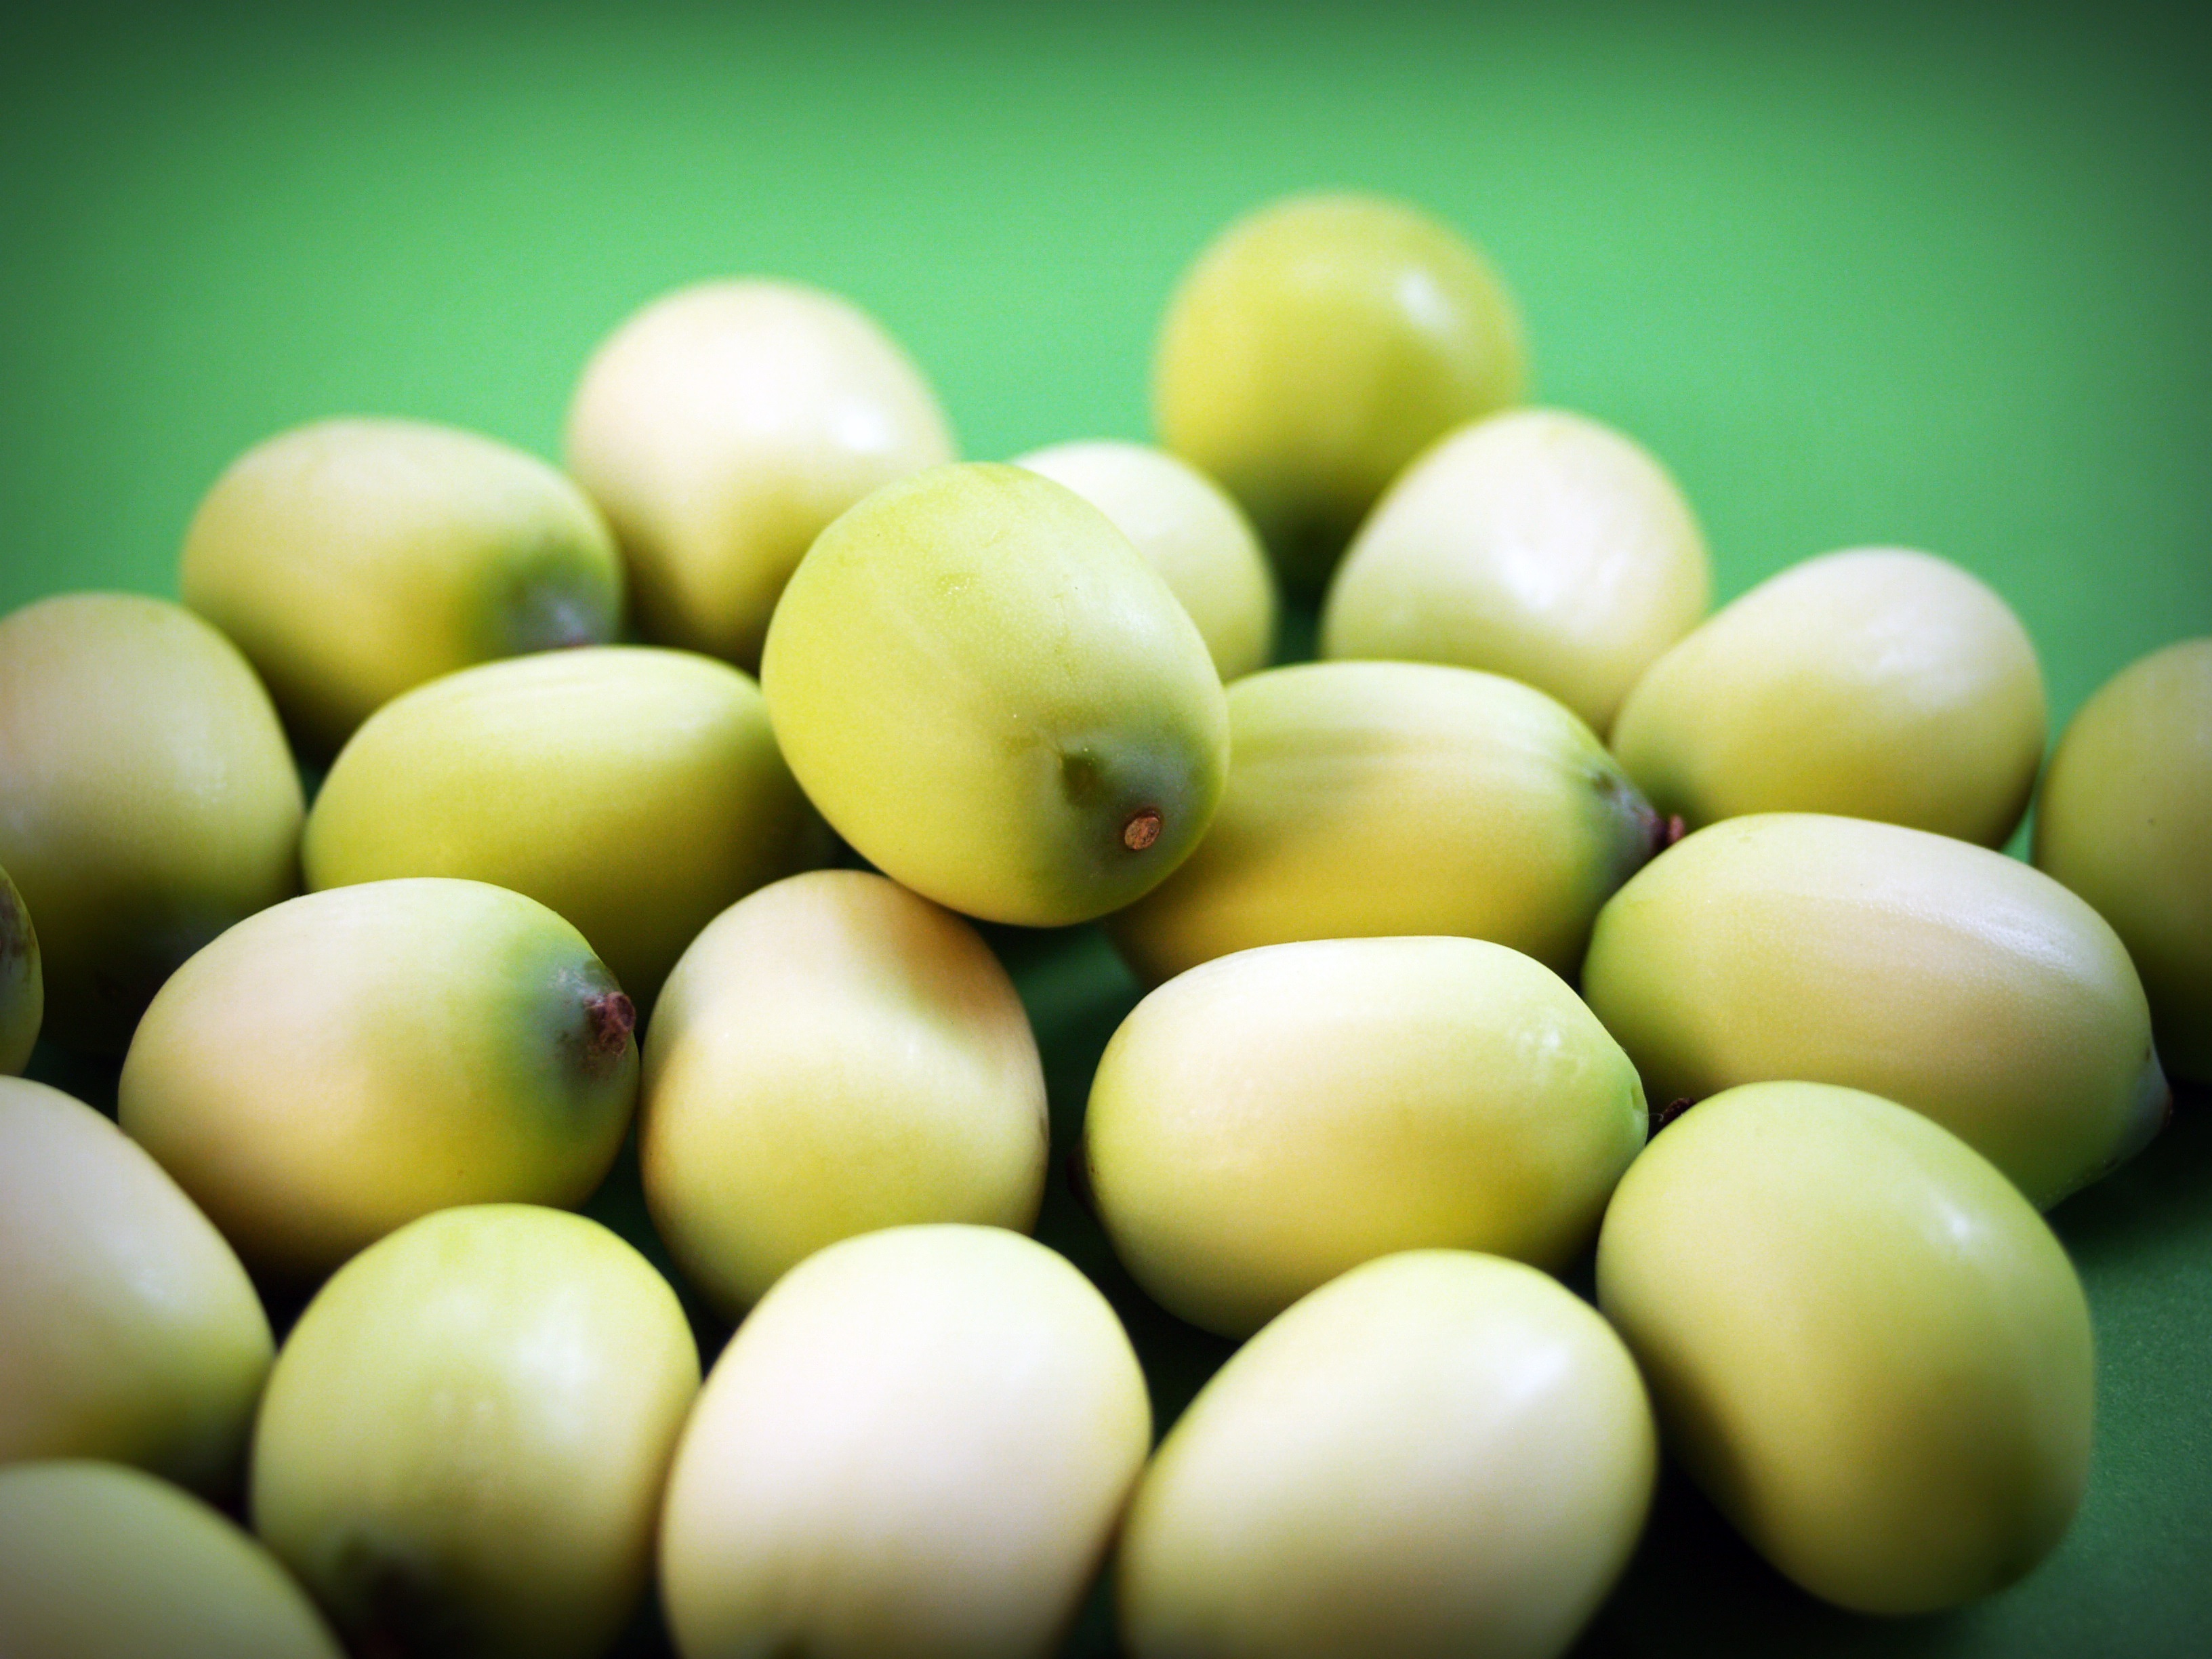
water, nature, group, plant, white, fruit, sweet, leaf, seed, round, flower, lake, isolated, river, asian, food, green, ingredient, produce, vegetable, crop, tropical, macro, natural, fresh, asia, care, botany, aquatic, nut, agriculture, closeup, medicine, close, dessert, pod, flora, freshness, background, seedpod, lotus, up, beautiful, detail, lily, indian, waterlily, organic, east, macro photography, herbal, flowering plant, land plant